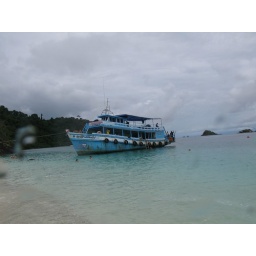
our boat in front of the nice beach